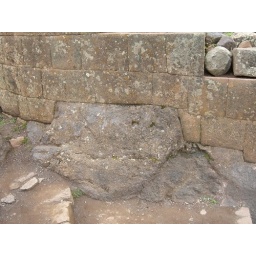
The stones are cut to fit the rock embedded in the mountain